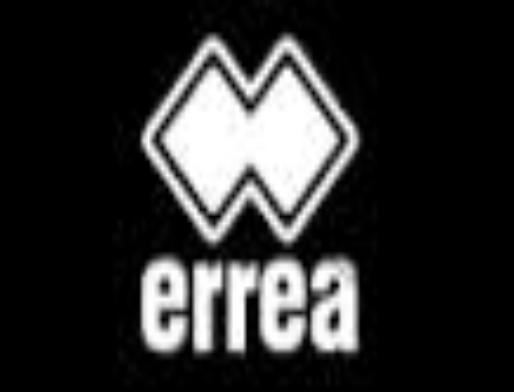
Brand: Errea
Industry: Clothes